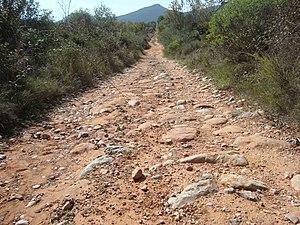
Ancienne voie romaine de Via Augusta (La Puebla Tornesa). Português: Estrada romana antiga de via Augusta (La Puebla Tornesa). Català: Antic camí romà de la via Augusta (la Pobla Tornesa).